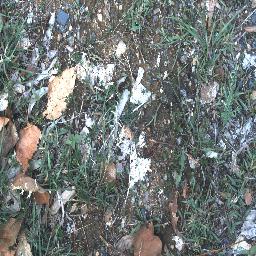
Label: negative